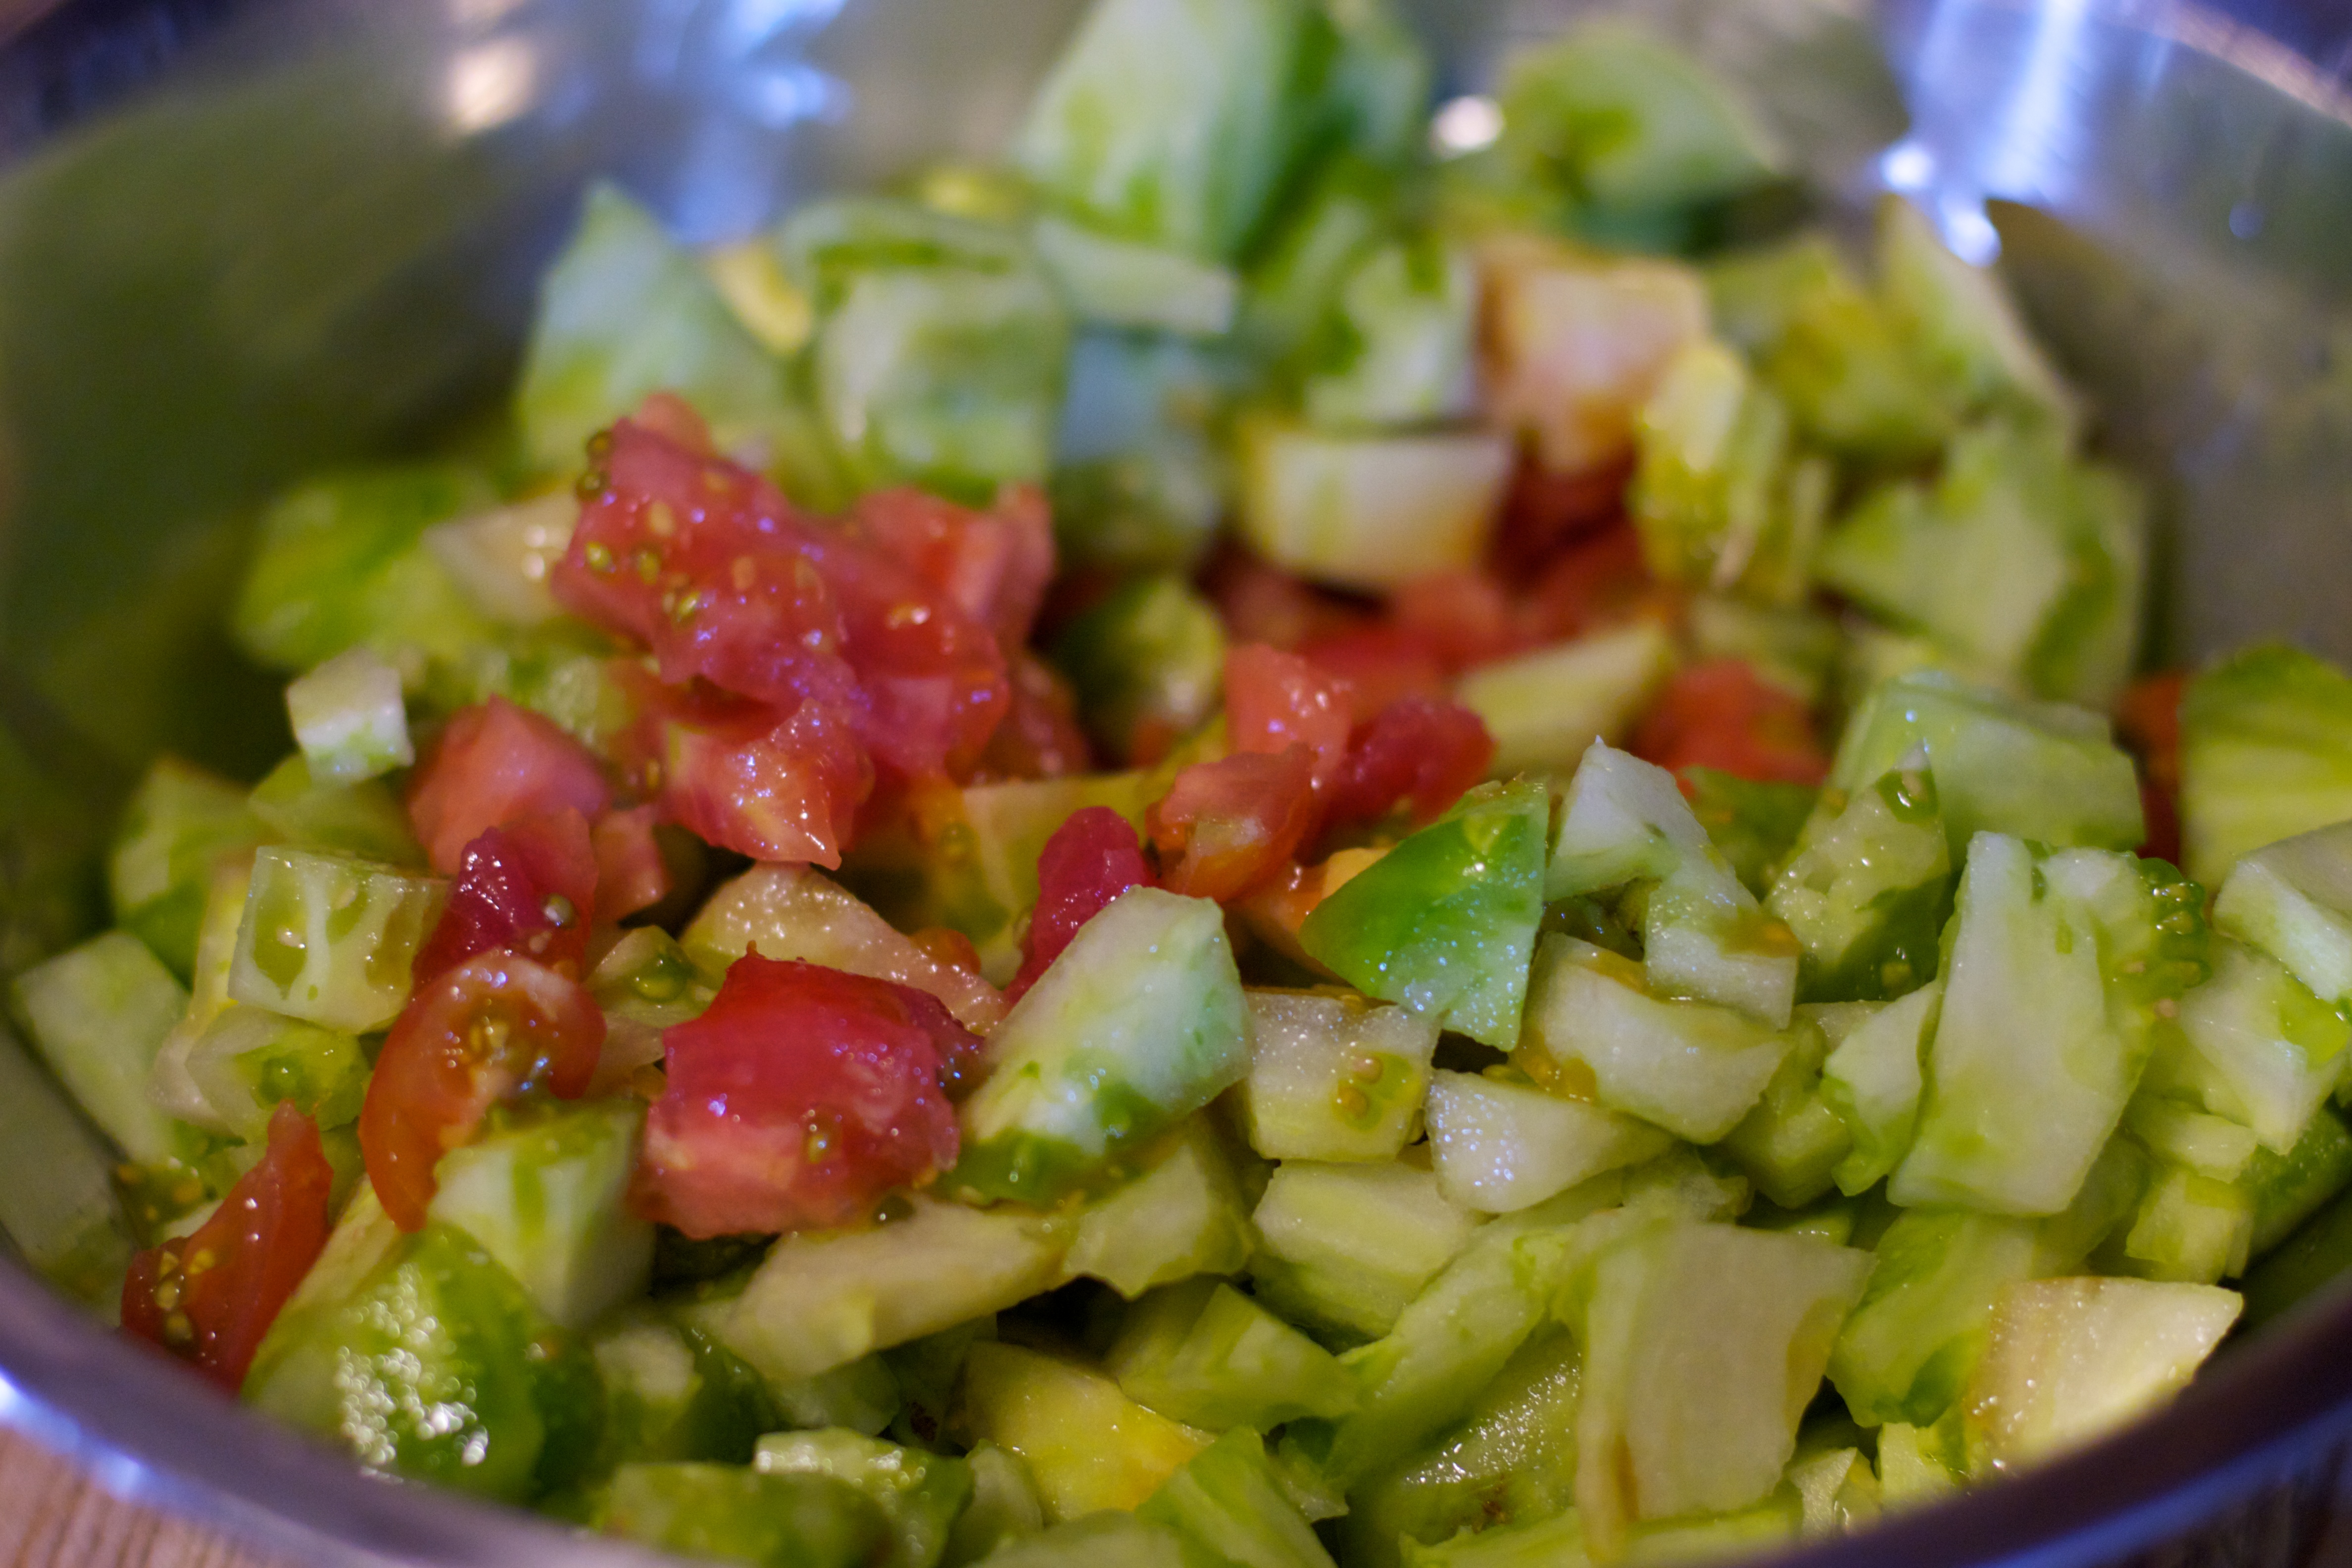
plant, dish, food, salad, produce, vegetable, cuisine, vegetarian food, flowering plant, land plant